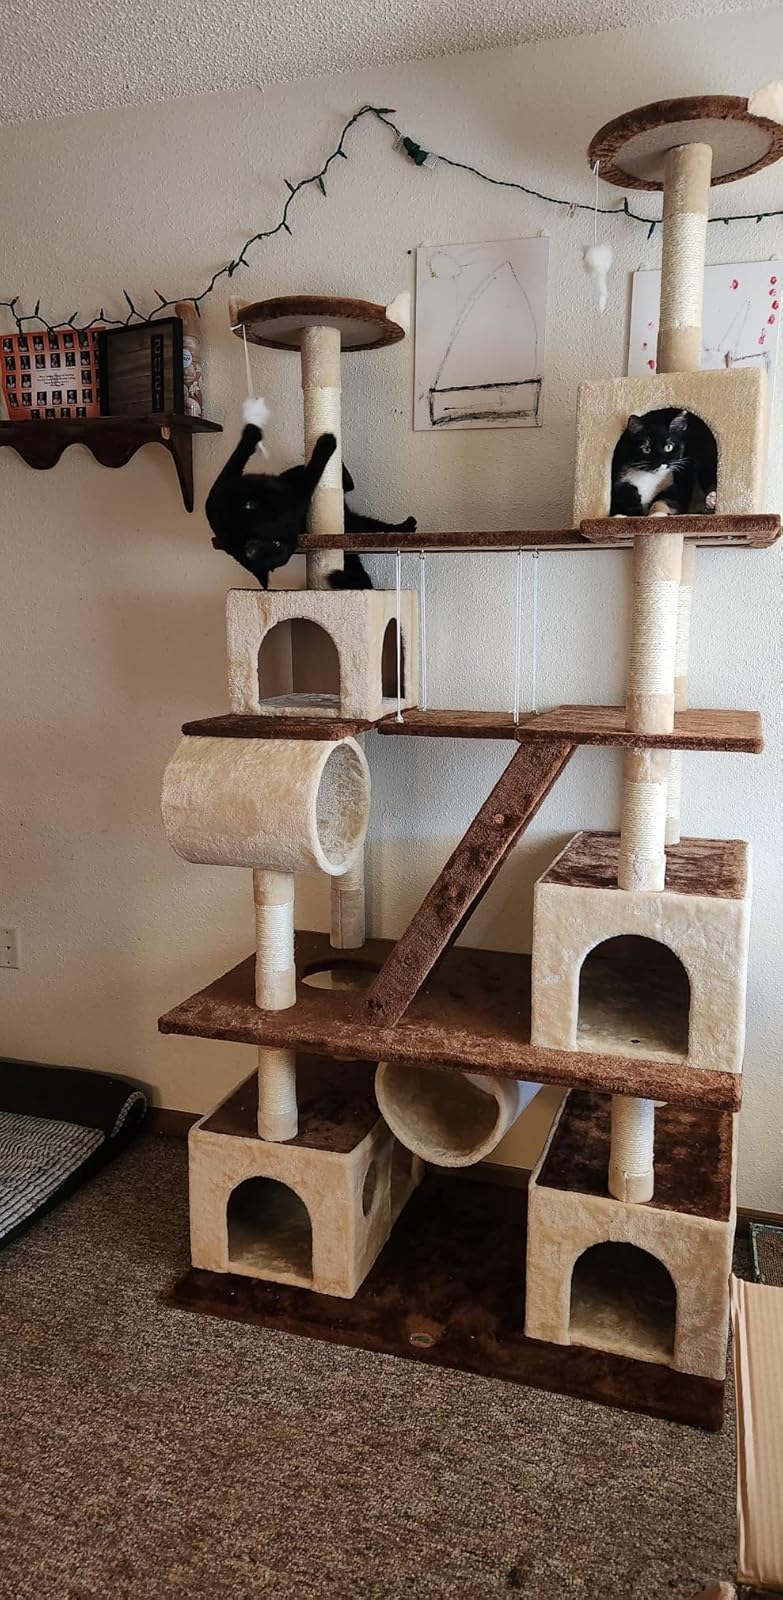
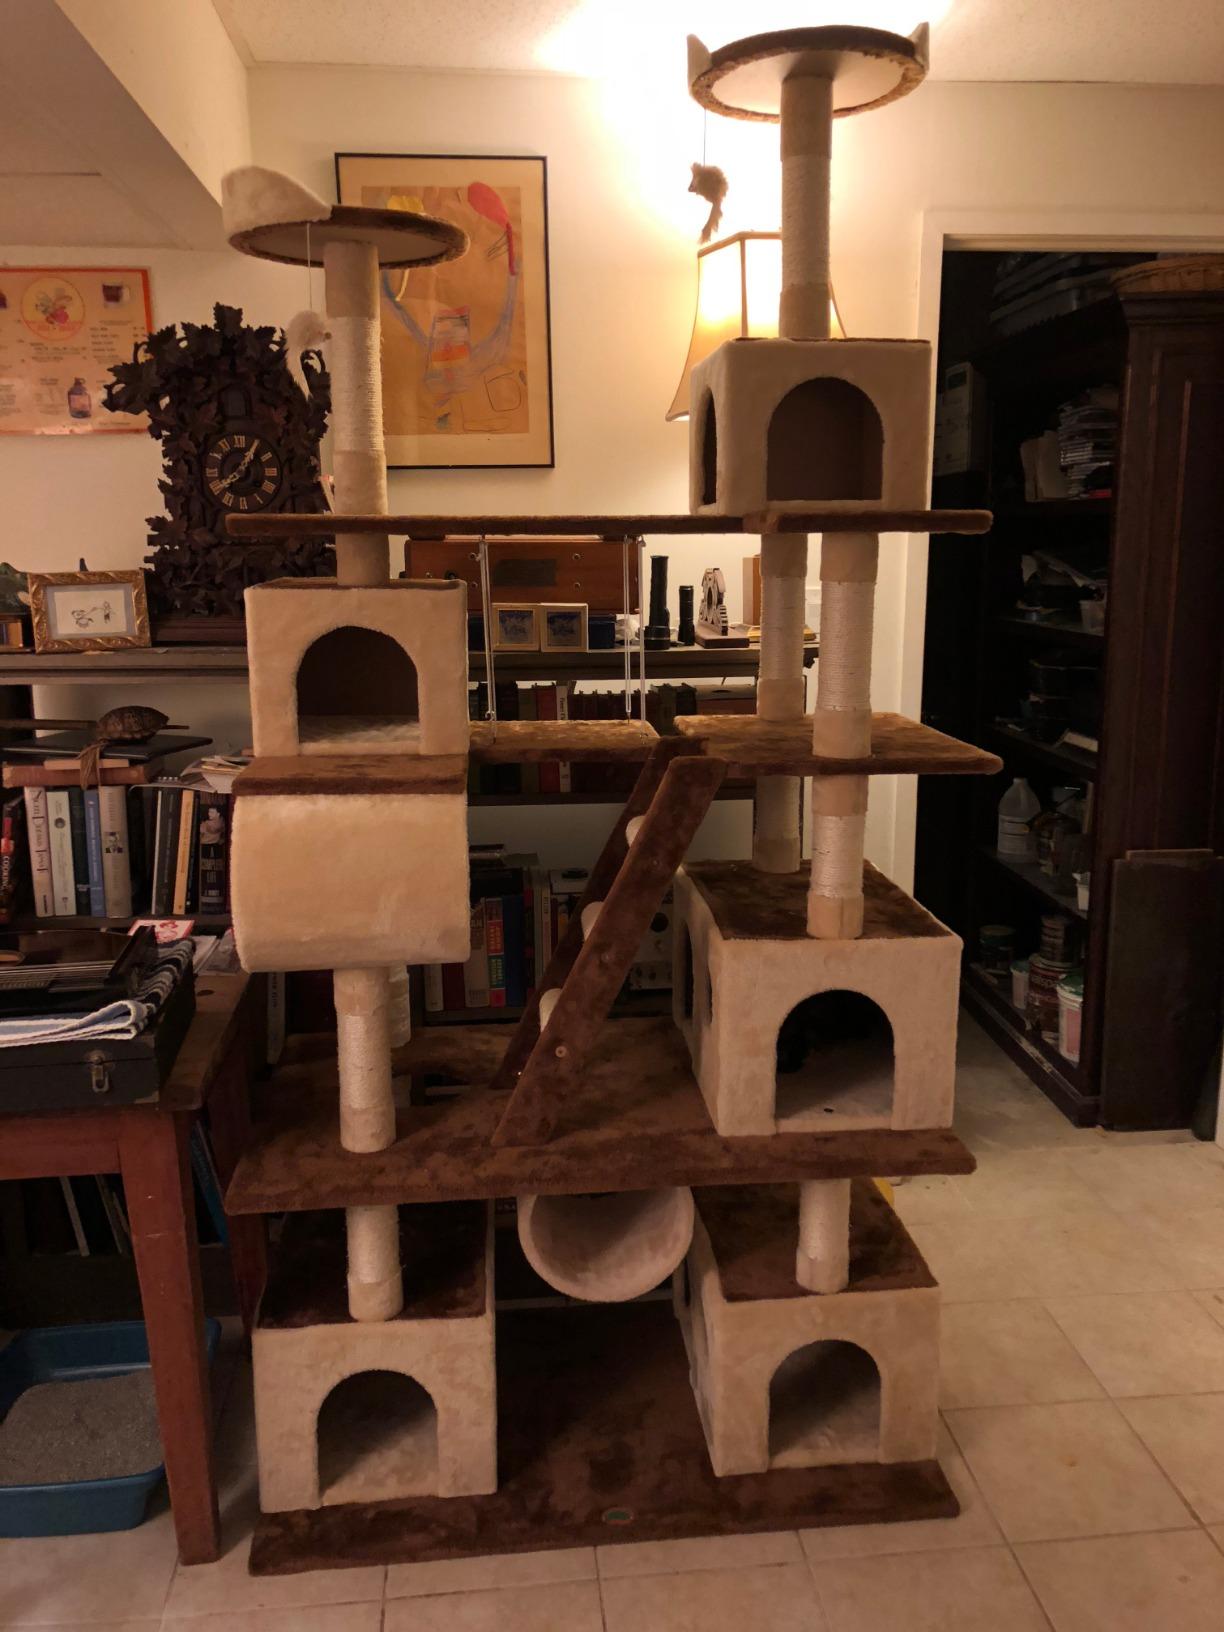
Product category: items_cat tree
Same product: yes